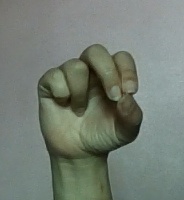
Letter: gaaf